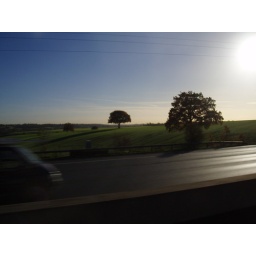
Picture of fields as they rush by from a bus running along a highway outside London.